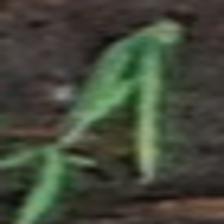
Label: single